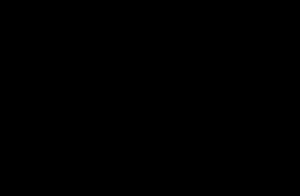
Cafestol
Strukturformlen for cafestol.
Cafestol er et diterpen molekyle, med molekyleformlem C₂₀H₂₈O₃ og molekylemassen 316.439 g/mol, der findes i kaffe. Af en typisk bønne caffea arabica udgør stoffet 0,6 % af vægten, men er til stede i høje mængder i ufiltreret kaffe såsom græsk kaffe.